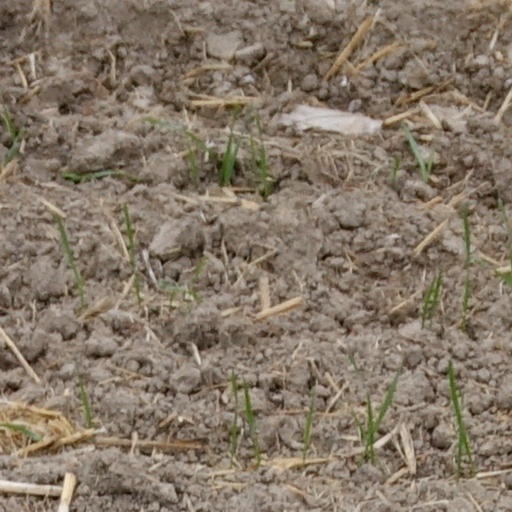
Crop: wheat